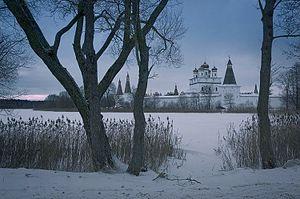
Le monastère de la Dormition Saint-Joseph de Volokolamsk est un monastère masculin, situé à 17 km au nord de Volokolamsk, dans l'oblast de Moscou. Aux XVᵉ et XVIᵉ siècles, il rivalisait avec la Laure de la Trinité-Saint-Serge en Russie pour son rayonnement et sa richesse. Il a souvent été appelé Laure, bien qu'il n'y ait pas de corroboration officielle de ce statut.